Tourism in Jharkhand

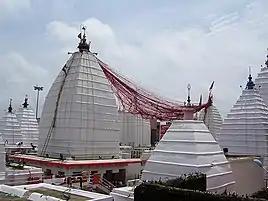
Pyramid shaped "Shikhara" of the temple, Baidyanath Temple

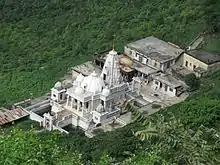
Jal Mandir at Shikharji, Parasnath

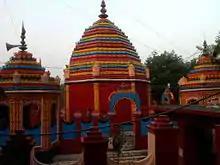
Chhinnamasta Temple of Rajrappa

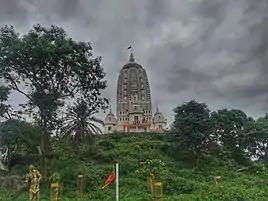
Jagannath Temple of Ranchi

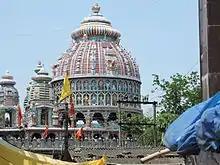
Dewri Temple

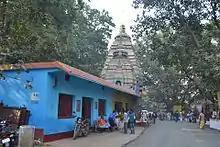
Rankini Temple of Jadugora

Netarhat is a hill station in the state. Parasnath is the highest mountain peak in the state of Jharkhand, and is intervisible with Mount Everest over 450 km to the north